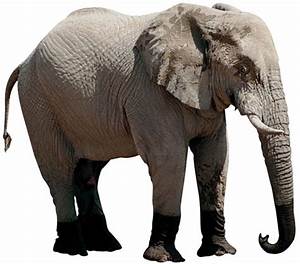
Label: elefante